Scammell Pioneer

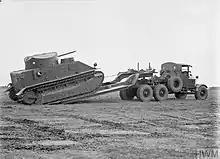
The prototype tank transporter of 1929, H 22509, loading a Medium Mark II

Designed as a 6×4 off-road vehicle for use in Britain's colonies where metalled (sealed) roads were scarce, the Pioneer was first produced in 1927. Though lacking all-wheel drive, its combination of a suspension with great travel, excellent traction, and a low-revving engine gave it impressive pulling power on rough ground at low speeds.